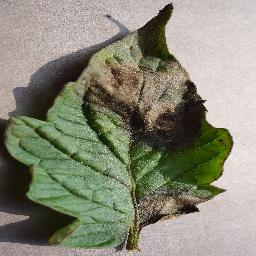
Label: Tomato___Late_blight